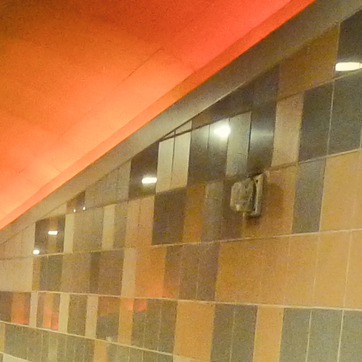
Material: tile